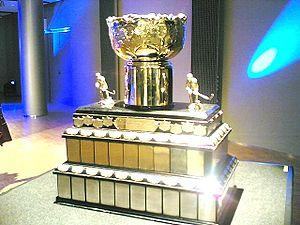
La saison 1975-1976 est la première saison de la SM-Liiga.
Le Kanada-malja est le trophée remit annuellement à l'équipe de hockey sur glace du championnat de Finlande de hockey sur glace qui gagne les séries éliminatoires. « Kanada-malja » signifie en finnois « Coupe Canada », car il a été donné par la communauté finlandaise du Canada en 1951.
Le championnat de Finlande Élite de hockey sur glace porte le nom de Liiga. La ligue est instaurée en 1975 sous le nom de SM-liiga abréviation de Suomenmestaruus-liiga, suomenmestaruus signifiant championnat finlandais. La SM-liiga remplace la SM-sarja, qui était fondamentalement une ligue amateur et obtint une entente avec l'Association finlandaise de hockey sur glace, la Suomen Jääkiekkoliitto. En 2008, le championnat finlandais est classé deuxième championnat européen par la fédération internationale derrière la Russie.